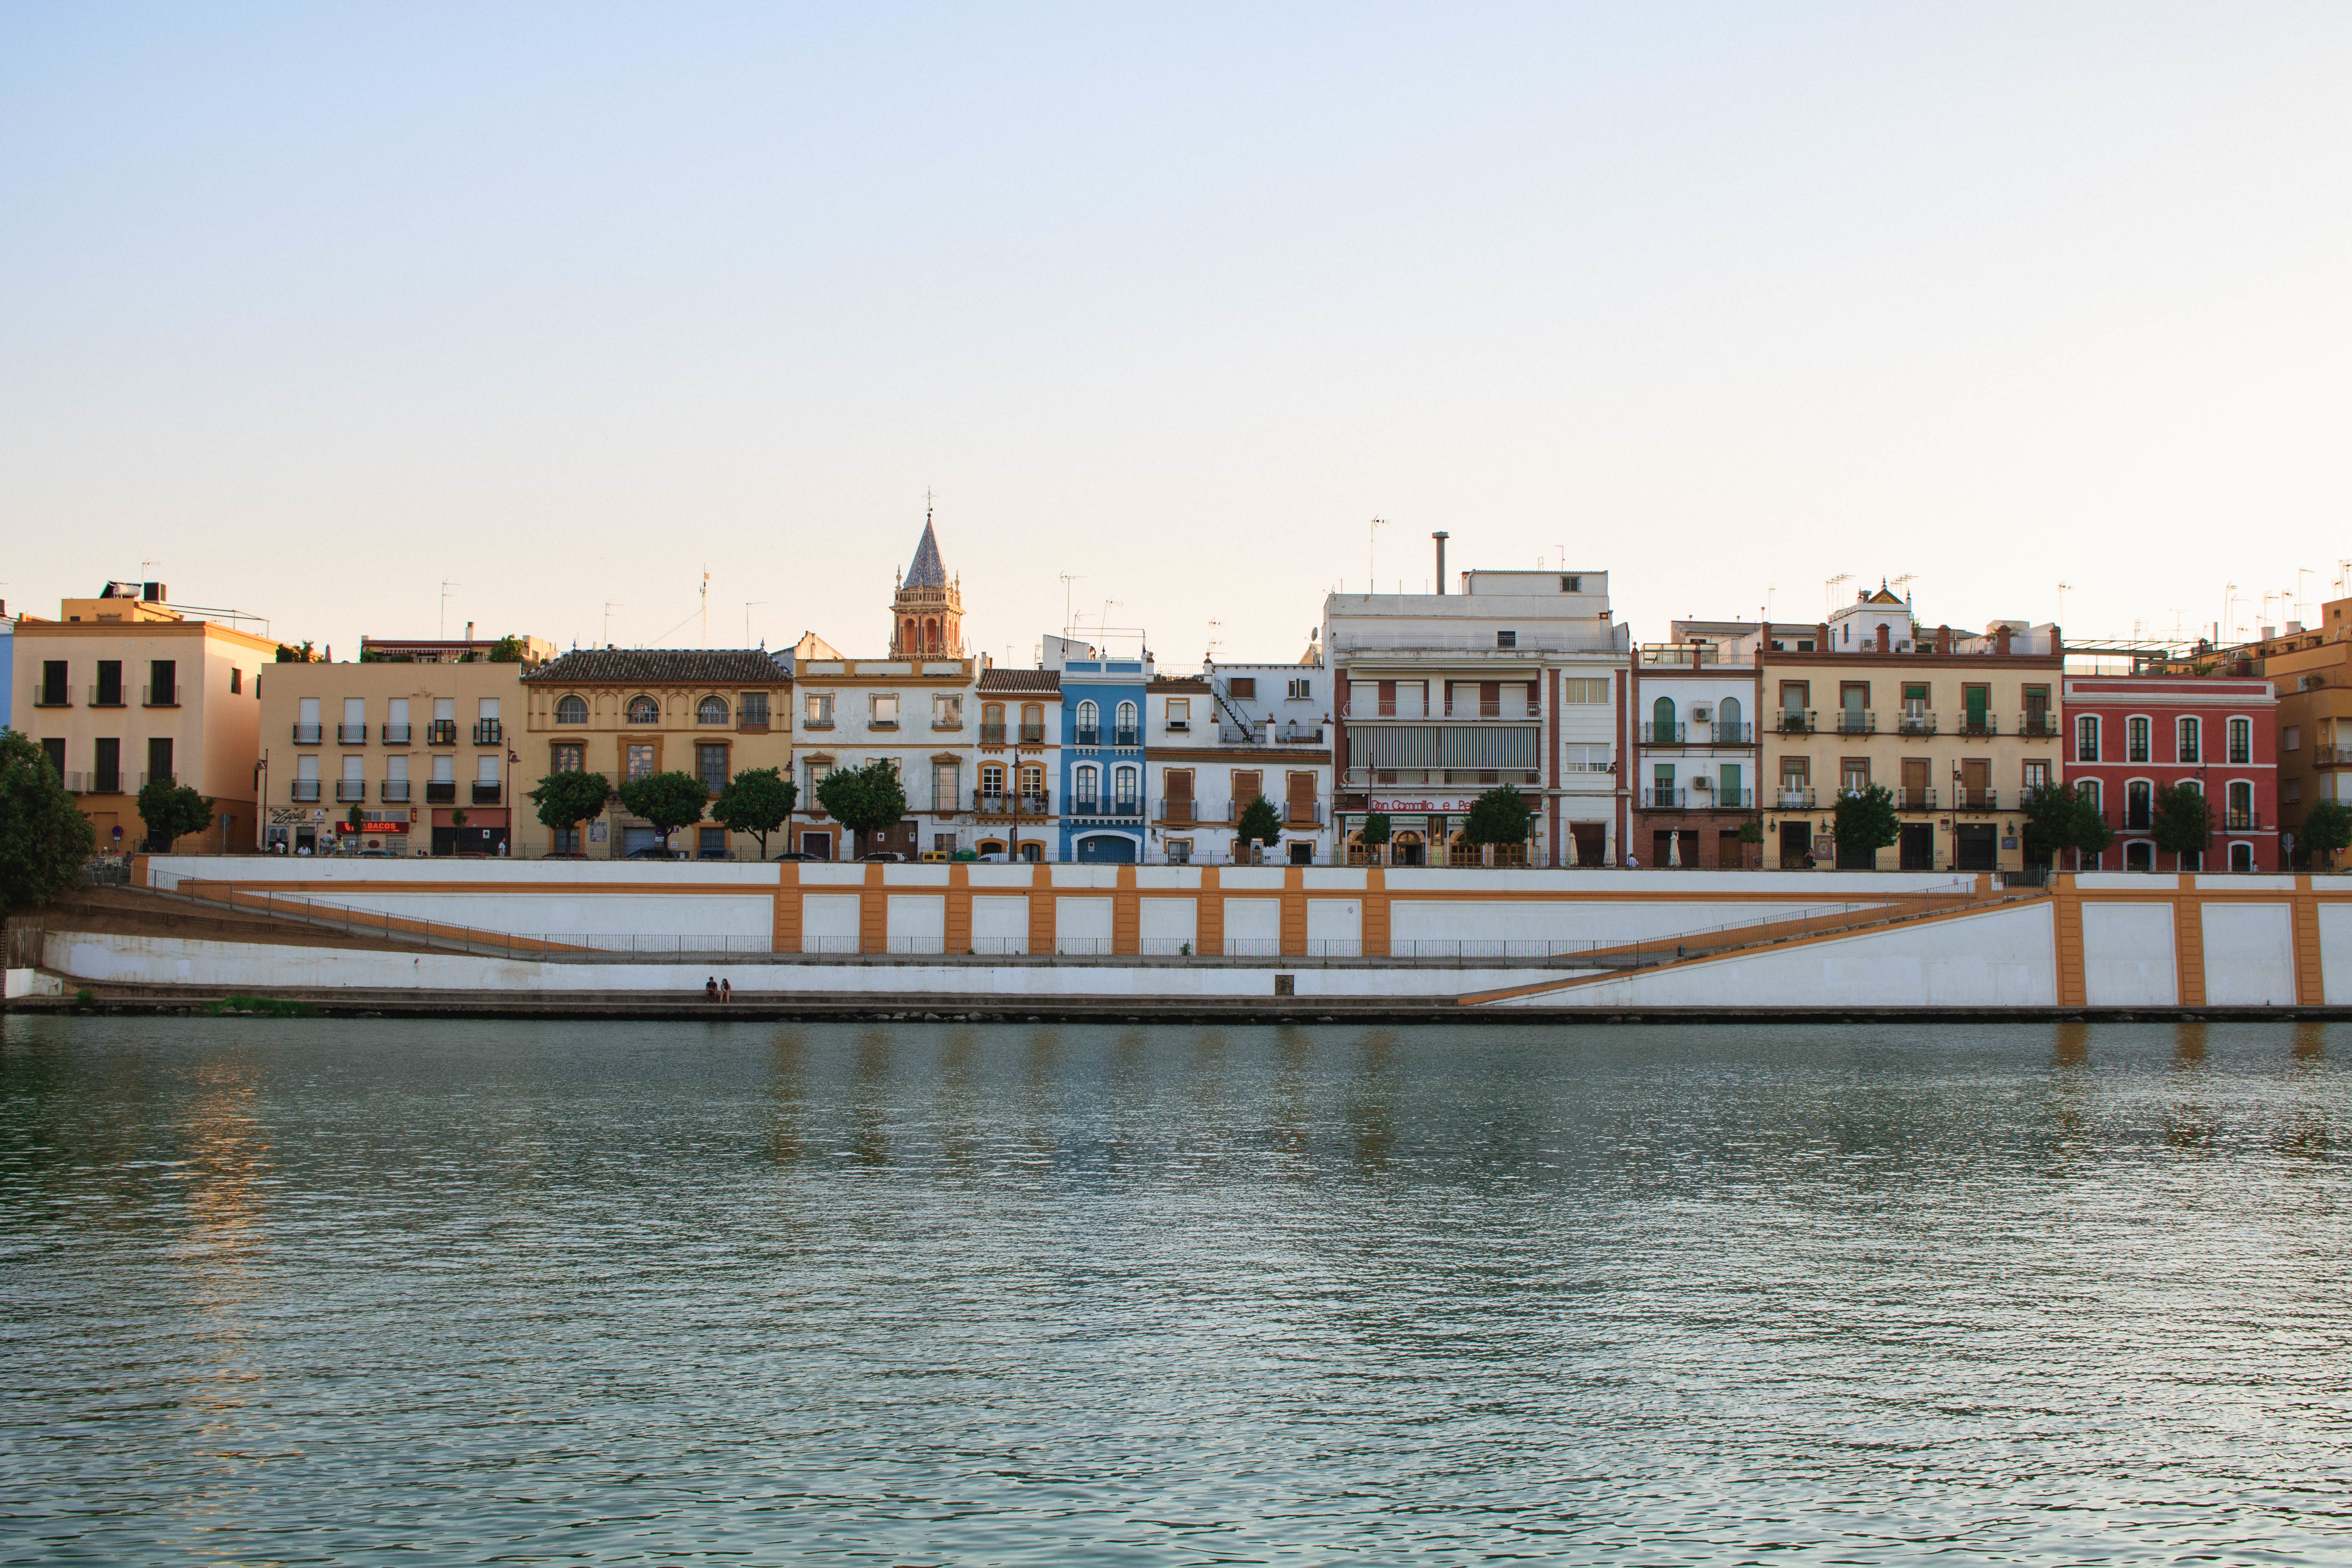
sea, water, dock, boat, river, canal, ship, vehicle, harbor, waterway, boating, channel, watercraft